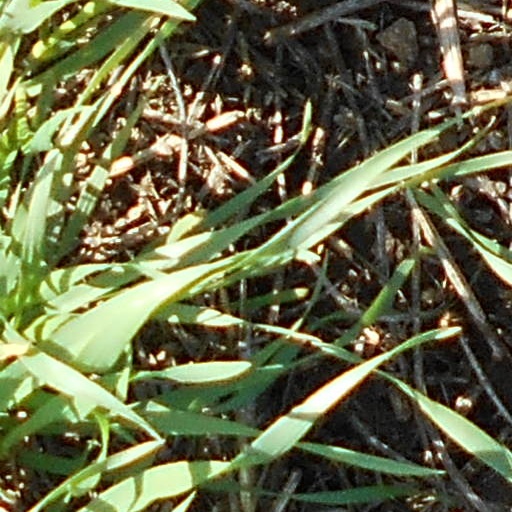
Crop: wheat